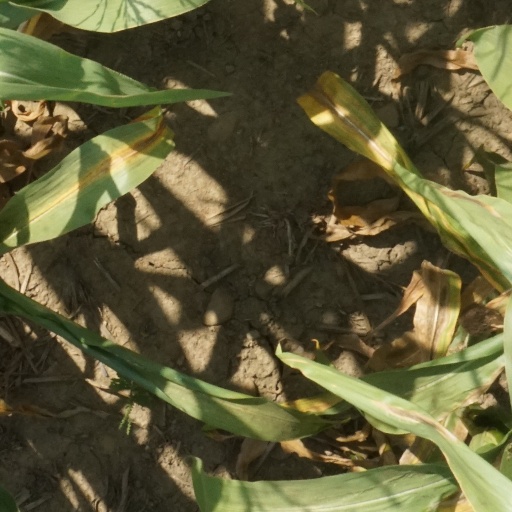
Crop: maize; corn